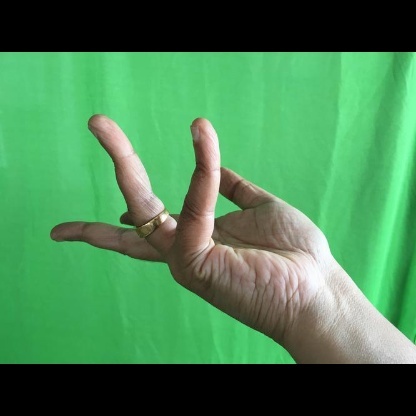
Mudra: Alapadmam